Howard Dean 2004 presidential campaign

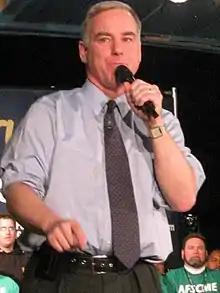
Dean delivering his infamous "I Have A Scream" speech

Polling throughout the primary campaign consistently showed Dean either in first place, or second behind Dick Gephardt. However, last minute surges by rivals John Kerry and John Edwards as well as negative campaigning between the Dean and Gephardt campaigns resulted in an 11th hour slump for both campaigns. In a poll released by the Des Moines Register just before Caucus Day, Dean registered in third place with 20%, behind Kerry with 26%, and Edwards with 23%, but ahead of Dick Gephardt with 18%.